Le Vin herbé

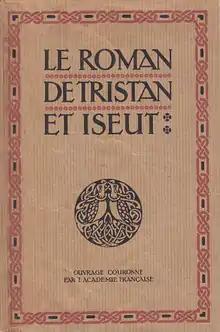
Title page of Bédier's novel, 1920

' is a secular oratorio in three parts, composed by Frank Martin. It is based on the medieval story of Tristan and Iseult, as reconstructed by Joseph Bédier in 1900. Martin set excerpts of the novel to music for twelve vocalists and a chamber ensemble of seven strings and piano. The work was premiered in concert on 26 March 1942 at the Tonhalle, Zürich. A first scenic performance was given in German, ' ("The Magic Potion"), on 15 August 1948 at the Salzburg Festival.